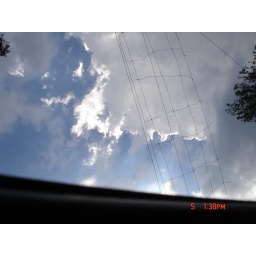
View of the sky above - taken from my car